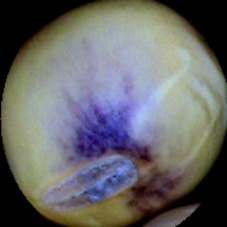
Label: Spotted